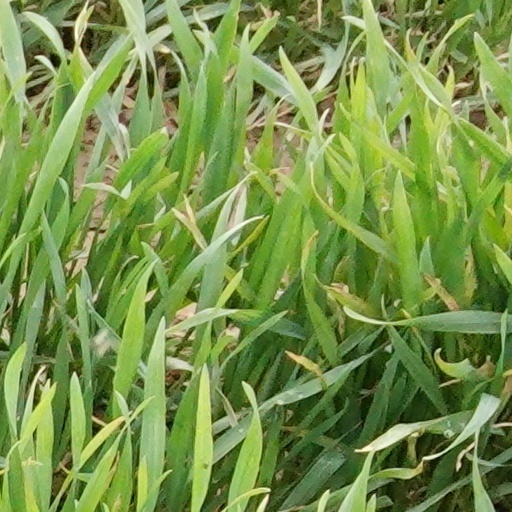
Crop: wheat